Heidemarie Koch

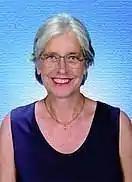
portrait

Koch was born in Merseburg, Saxony, Prussia, Germany. She studied mathematics as her major between 1963 and 1966. Subsequently, she worked as a teacher in Hanover, Lower Saxony, West Germany, until 1972.